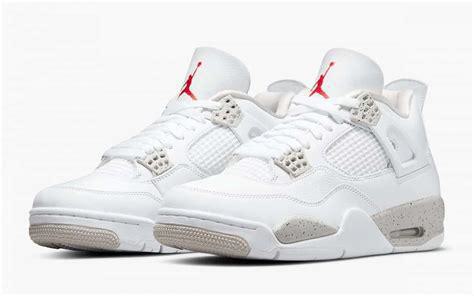
Brand: Jordan
Model: 4 Retro